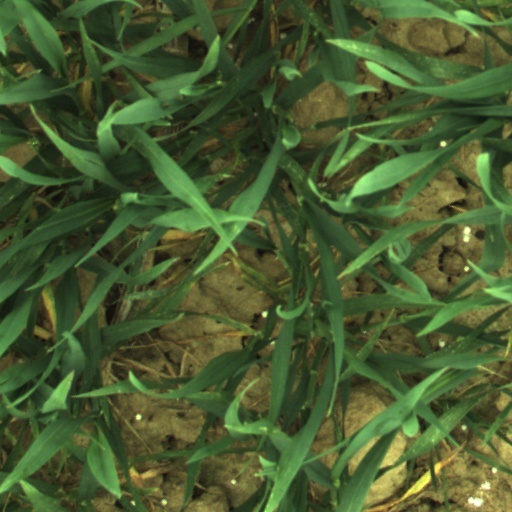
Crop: wheat